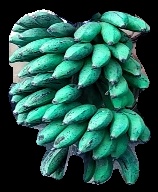
Variety: rasbale
Grade: grade3